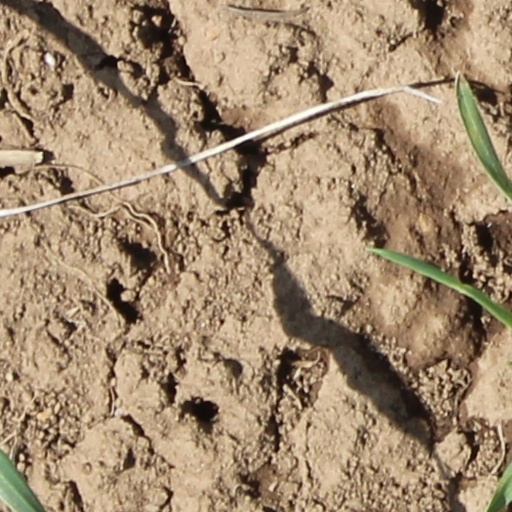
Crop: wheat